Euroscepticism

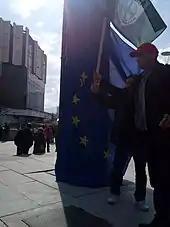
European flag in Bulgaria torn down by supporters of the Eurosceptic party Attack

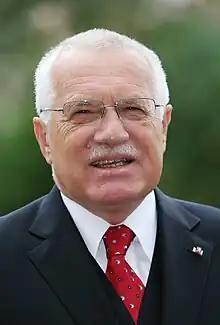
Václav Klaus, former Eurosceptic President of the Czech Republic

Parties with mainly Eurosceptic views are NFSB, Attack, and VMRO – BND, which is a member of the Eurosceptic European Conservatives and Reformists Group.